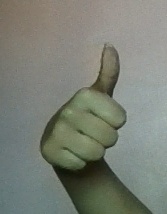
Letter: aleff